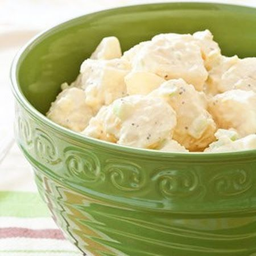
watched them make this on tv .